Hartwig Cassel

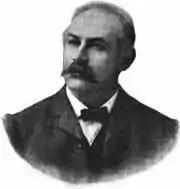
Hartwig Cassel

Hartwig Cassel (November 2, 1850 in Konitz, West Prussia (now Chojnice, Poland) – 1929) was a chess journalist, editor and promoter in Great Britain and the United States of America.